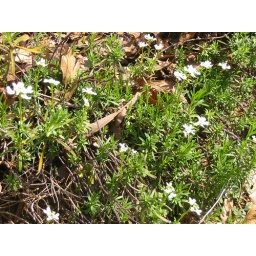
white flowers, near the ground